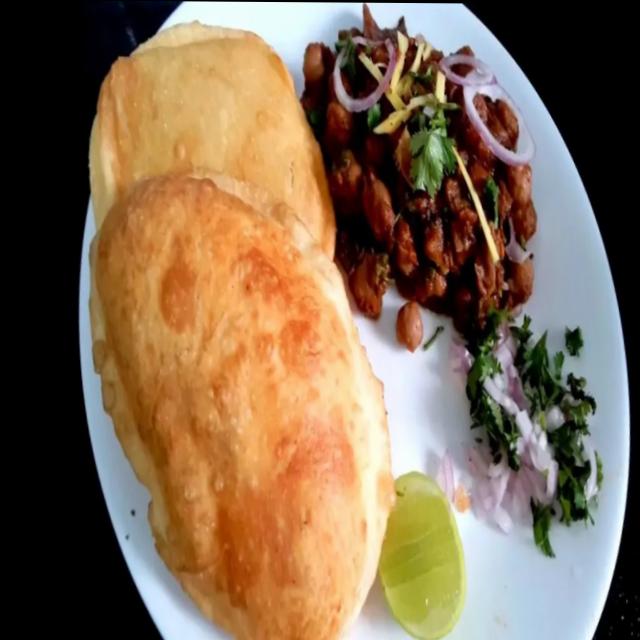
Dish: chole_bhature